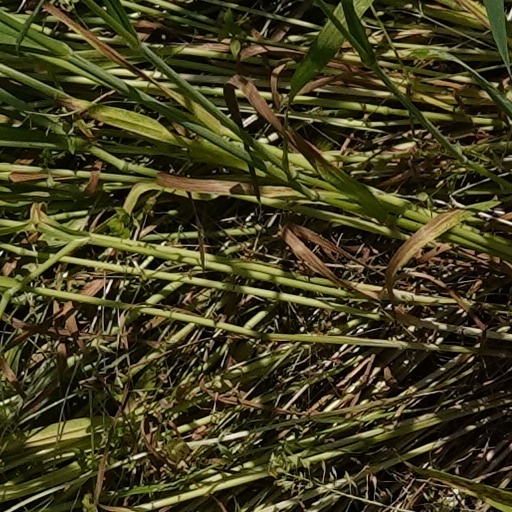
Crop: wheat